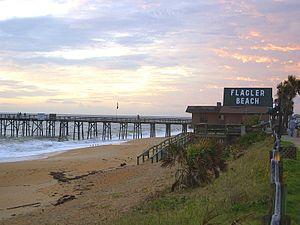
La ville américaine de Flagler Beach est située dans le comté de Flagler, en Floride. Une partie de la localité s’étend sur le comté de Volusia.